NICO BTV-1 flash-bang grenade

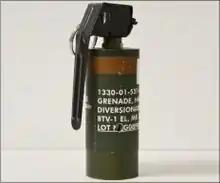
A NICO BTV-1 flash-bang grenade

The NICO BTV-1 is an American flash-bang grenade.